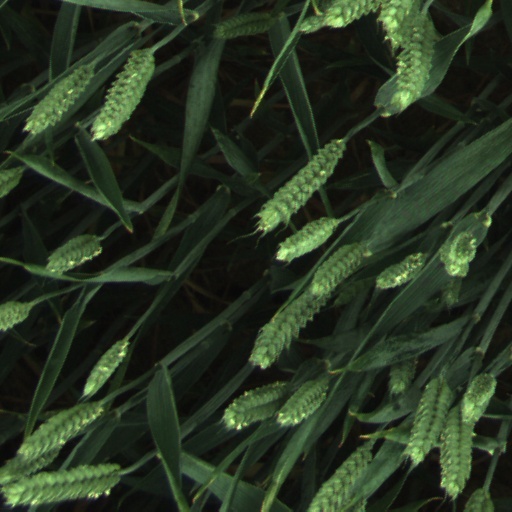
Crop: wheat